Maria Dulębianka

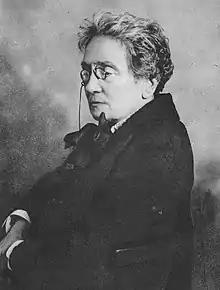

Maria Dulębianka (21 October 1861 – 7 March 1919) was a Polish artist and activist, notable for promoting women’s suffrage and higher education.